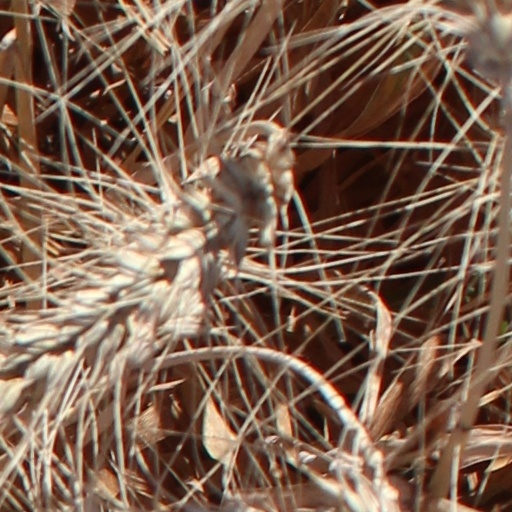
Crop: wheat